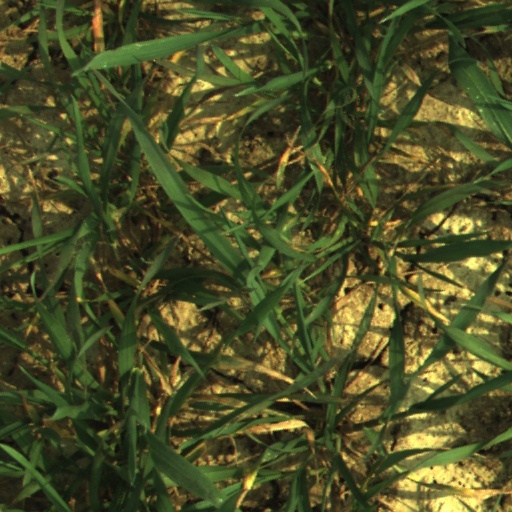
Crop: wheat